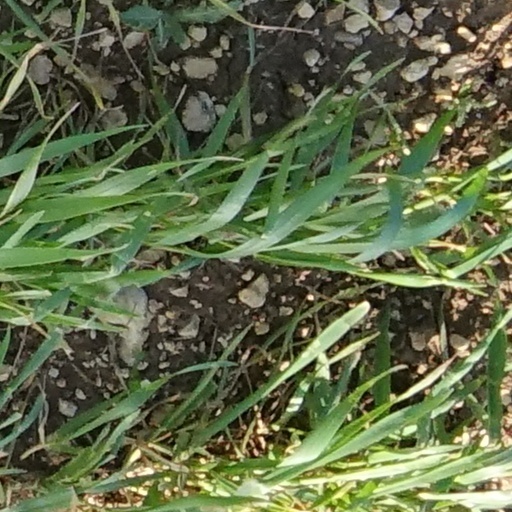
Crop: wheat